U.S. Route 2 in Michigan

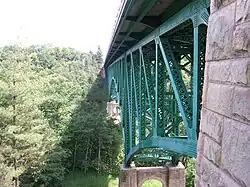
Photograph of the

The Cut River Bridge carries US 2 across the Cut River in Hendricks Township, Mackinac County. This structure was built during World War II but completion was delayed due to war-induced steel shortages. The span uses of structural steel to bridge the over the river and its gorge at a height of above the river. The Cut River Bridge is one of only two cantilevered deck truss bridges in the state. On either side of the bridge, there are picnic areas and trails down to the river.